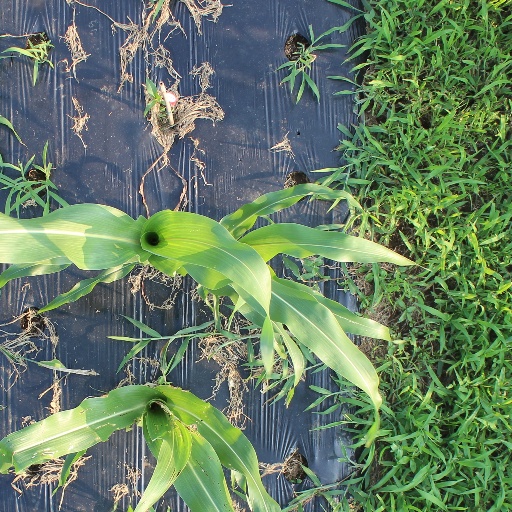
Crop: sorghum